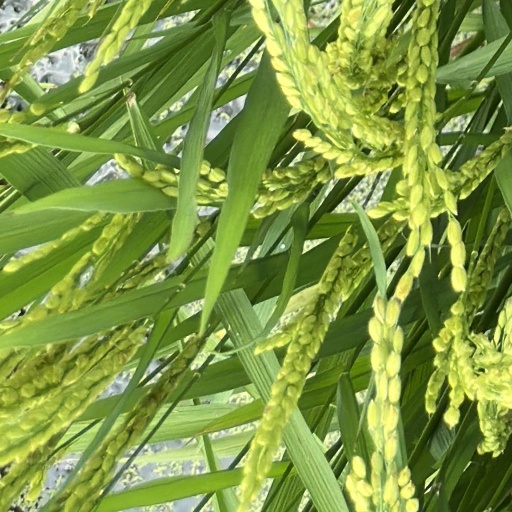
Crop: rice